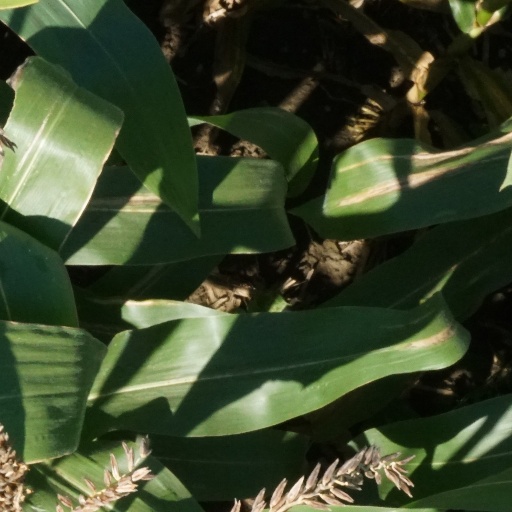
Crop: maize; corn